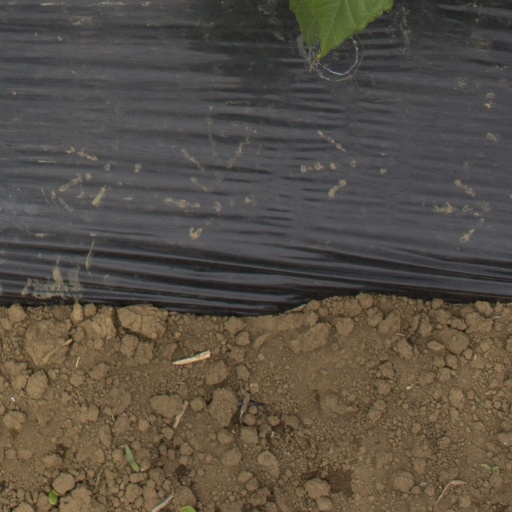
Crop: Jerusalem artichoke